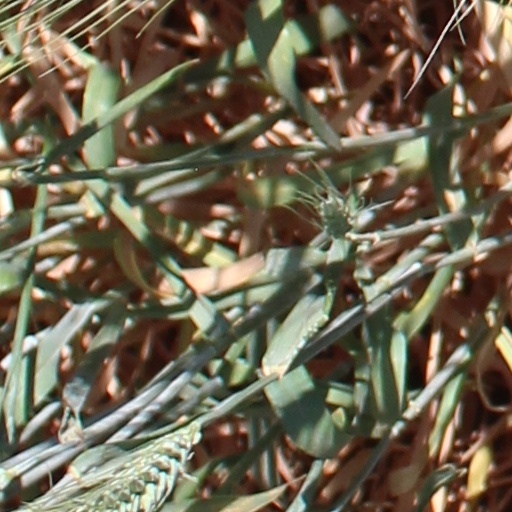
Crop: wheat